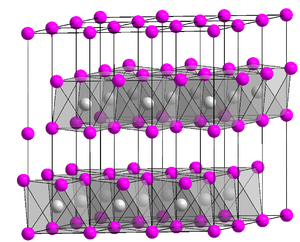
L'oxyde de nickel(IV), ou dioxyde de nickel, est un composé chimique ionique de formule NiO₂.
La portlandite est un corps chimique minéral, l'hydroxyde de calcium de formule brute Ca(OH)₂. Il s'agit d'une espèce minérale naturelle rare analogue de la brucite, appartenant au système réticulaire hexagonal, qu'il est possible d'observer en minuscules plaques hexagonales, incolore et transparente, à éclat perlé sur les clivages. On la trouve avec les dépôts de produits de sublimation des émanations ou fumerolles volcaniques ou parmi les produits de dégradation des éjectas transformés à haute températures parmi lesquels les laves communes sur les flancs des formations volcaniques, par exemple sur le Vésuve en Italie, mais aussi avec des roches métamorphiques de contact, par exemple à Scawt Hill, comté d'Antrim en Irlande du Nord.
L'hydroxyde de calcium est un corps chimique minéral, composé ionique du cation calcium et de l'anion hydroxyde, de formule brute Ca(OH)₂. Cet alcali antique était appelé autrefois et est encore appelé « chaux éteinte », « chaux grasse » et « chaux aérienne », car cette poudre corrosive et hygroscopique était préparée à partir de la chaux vive ou oxyde de calcium produite autrefois par le four à chaux du chaufournier. C'est également un minéral naturel rare, de densité 2,23, nommé « portlandite » par les minéralogistes car il s'agit d'un simple produit d'hydrolyse du ciment Portland.
La brucite est le corps chimique minéral naturel composé ionique des cations magnésium Mg²⁺ et des anions hydroxyles OH⁻, soit l'hydroxyde de magnésium de formule chimique Mg(OH)₂.
Le bromure de magnésium est un composé inorganique du magnésium et de bromure.